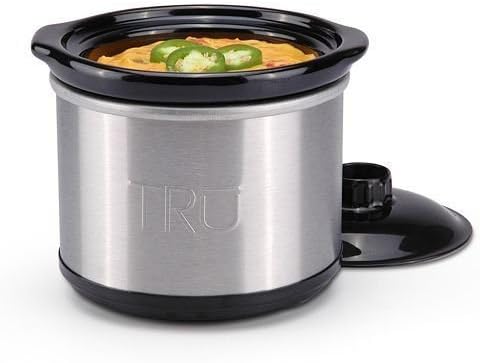
TRU Tru Stainless Steel Mini Crock .65-qt.
Category: Amazon Home
The Tru SC165 20-Ounce (0.65-Quart) Slow Cooker is perfect for warming and serving dips and also for preparing hot cereals overnight. The cooker offers 20-ounces capacity with a stoneware insert and plastic lid. There is one operating temperature for warming food for serving.
Features: Features stainless steel housing, plastic lid and removable stoneware insert for easy cleaning.